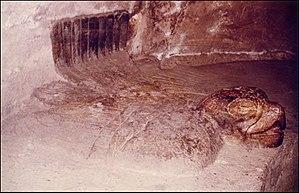
Vue dorso-latérale droite de l'un des deux aigles sculptés sur la banquette de l'édifice I, Malinalco, état de Mexico,Mexique.
Malinalco est une ville située entre Cuernavaca et Toluca, à 115 km au sud-ouest de Mexico, dans l'État de Mexico au Mexique. Elle comptait 6 523 habitants en 2005. Sur les hauteurs de la ville se situe un important site archéologique aztèque, connu localement sous le nom de Cerro de los Idolos.